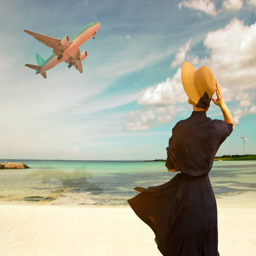
the woman in flying skirt looking at taking off airplane on the vintage beach background